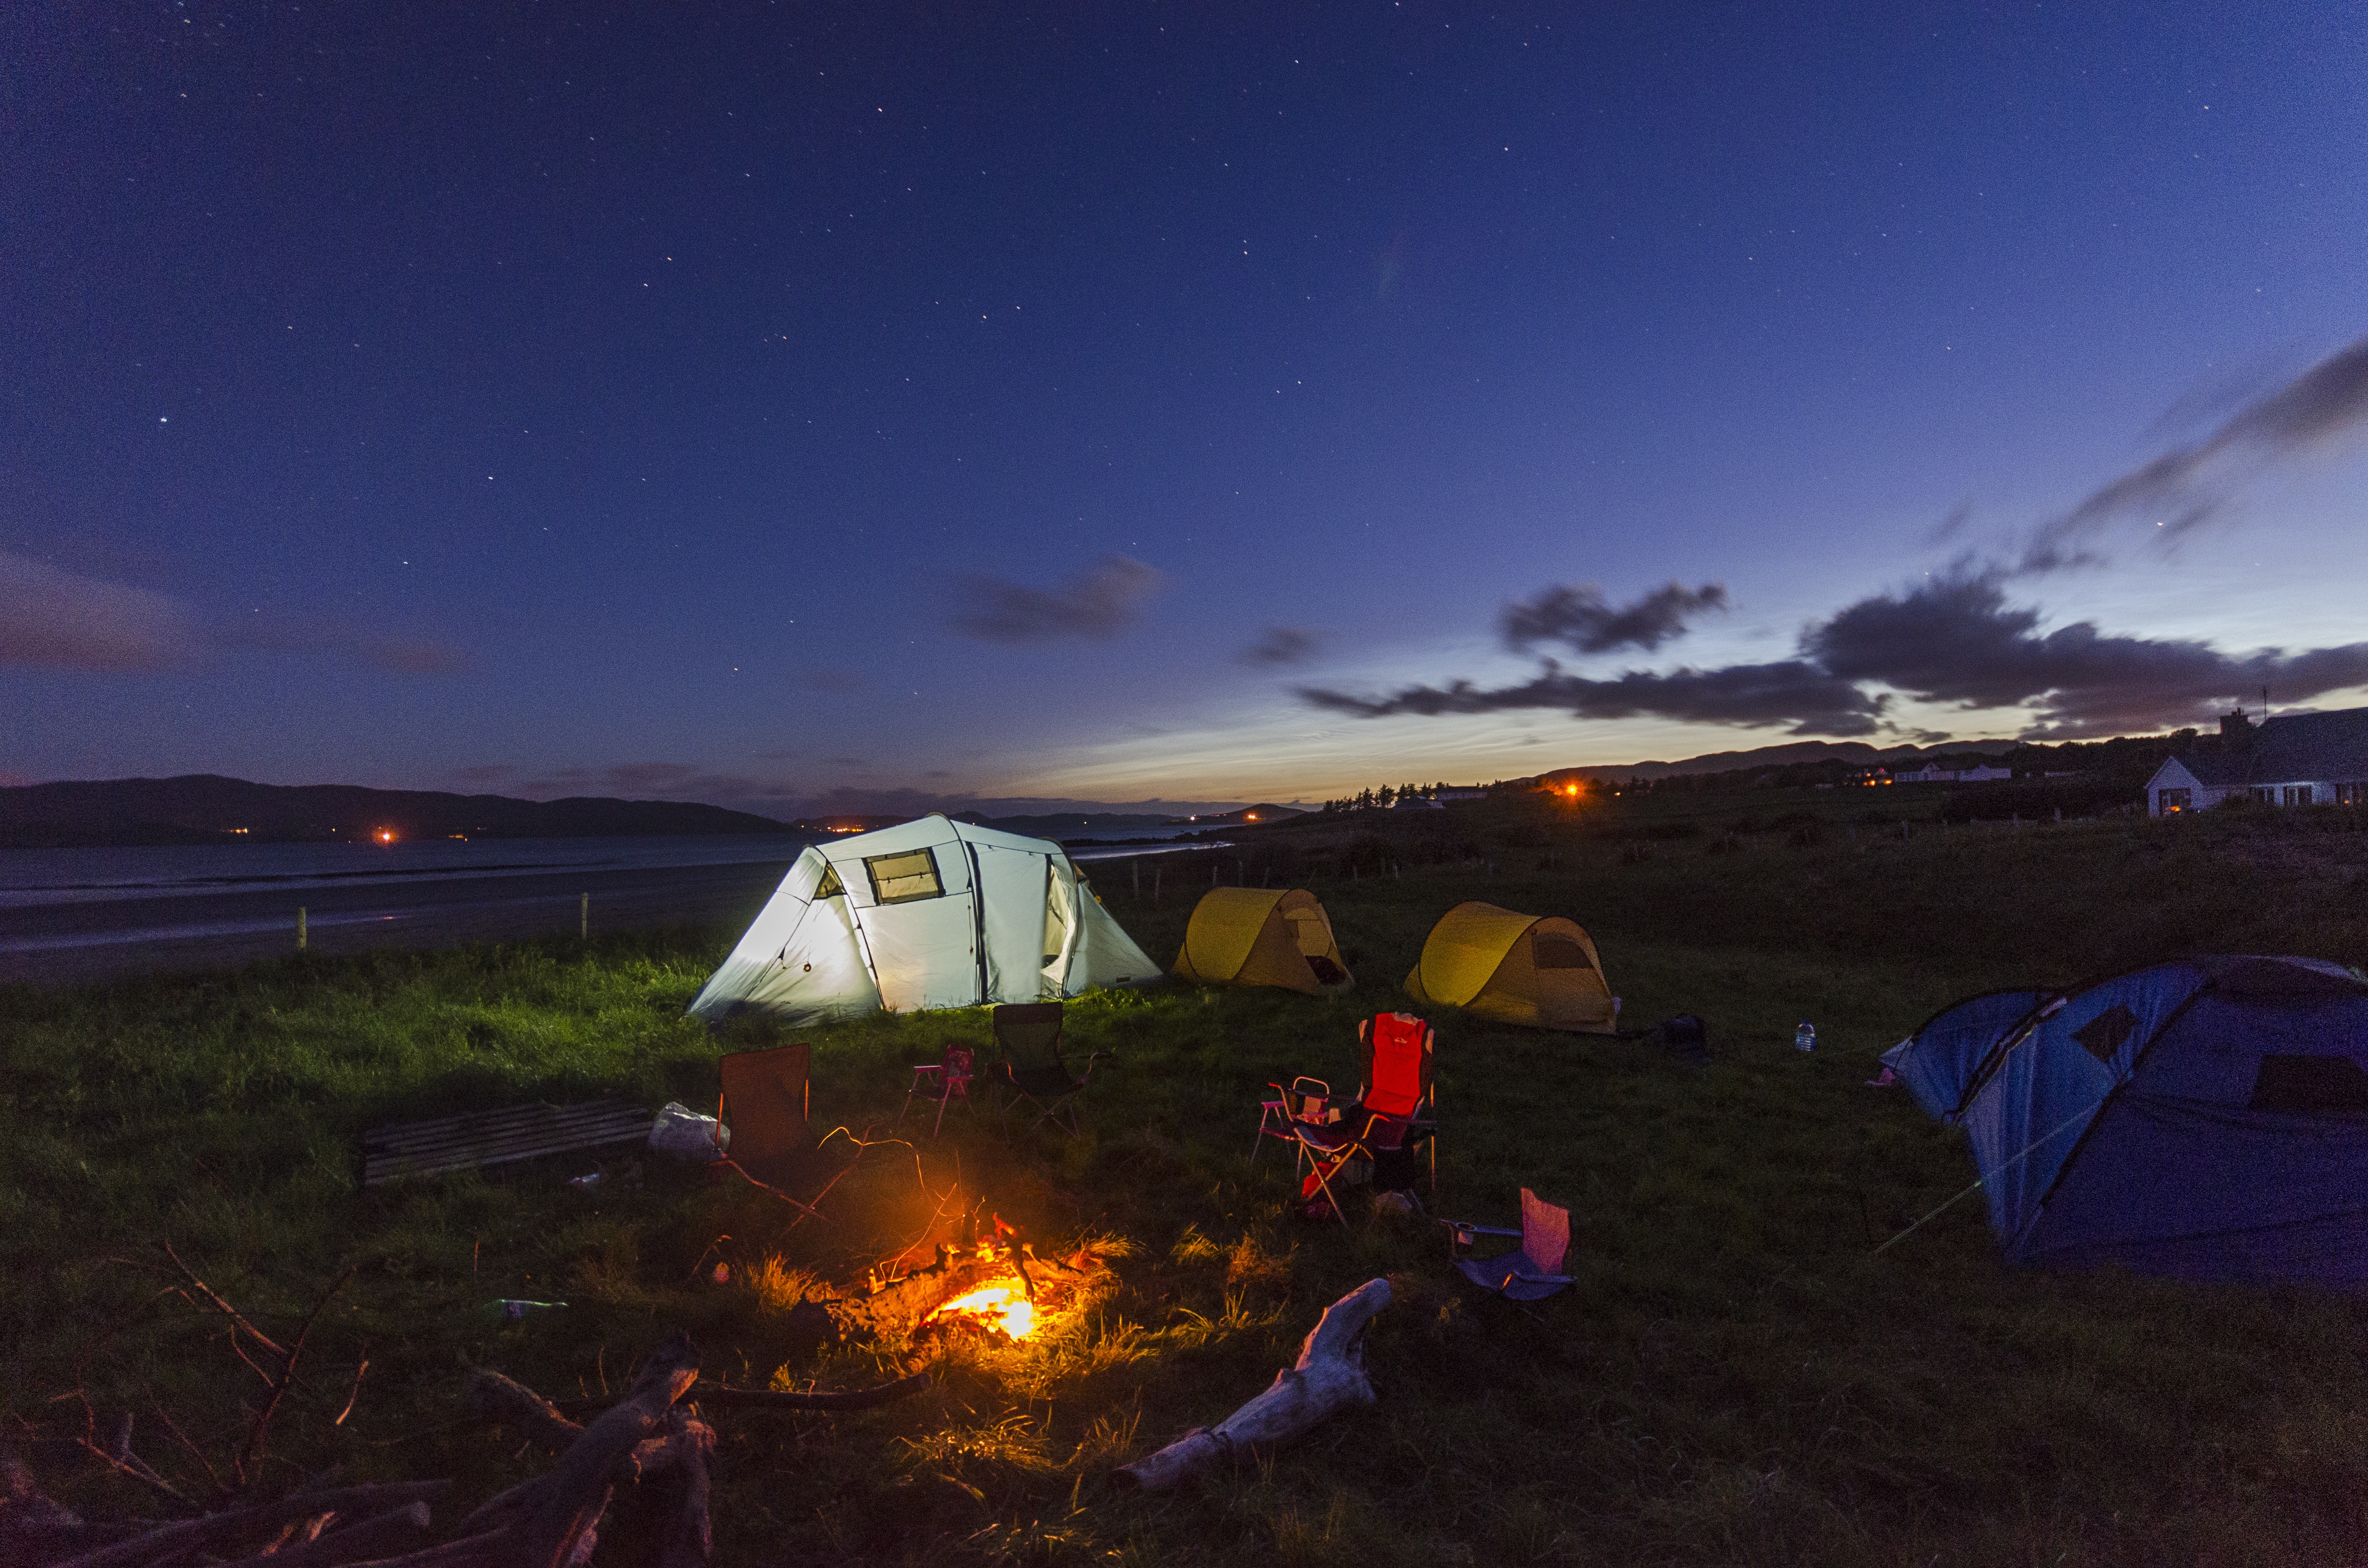
sky, night, countryside, adventure, summer, dusk, evening, holiday, fire, camping, tourism, leisure, tent, outdoors, camper, camp, weekend, screenshot, campsite, camping tent, atmosphere of earth, geological phenomenon